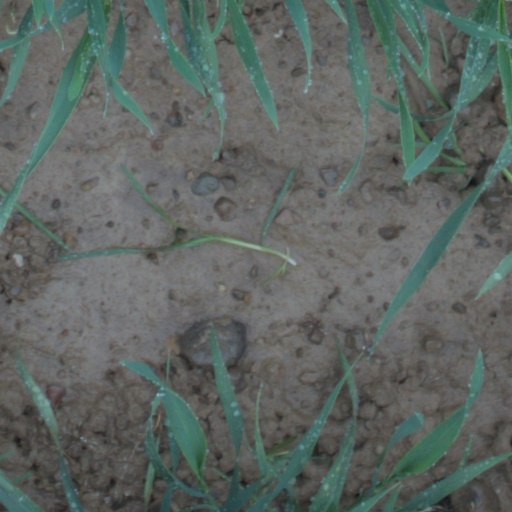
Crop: wheat